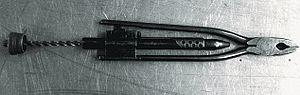
Safety wire twisting pliers